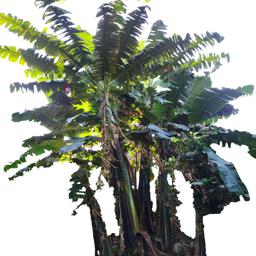
Label: BHIMKOL